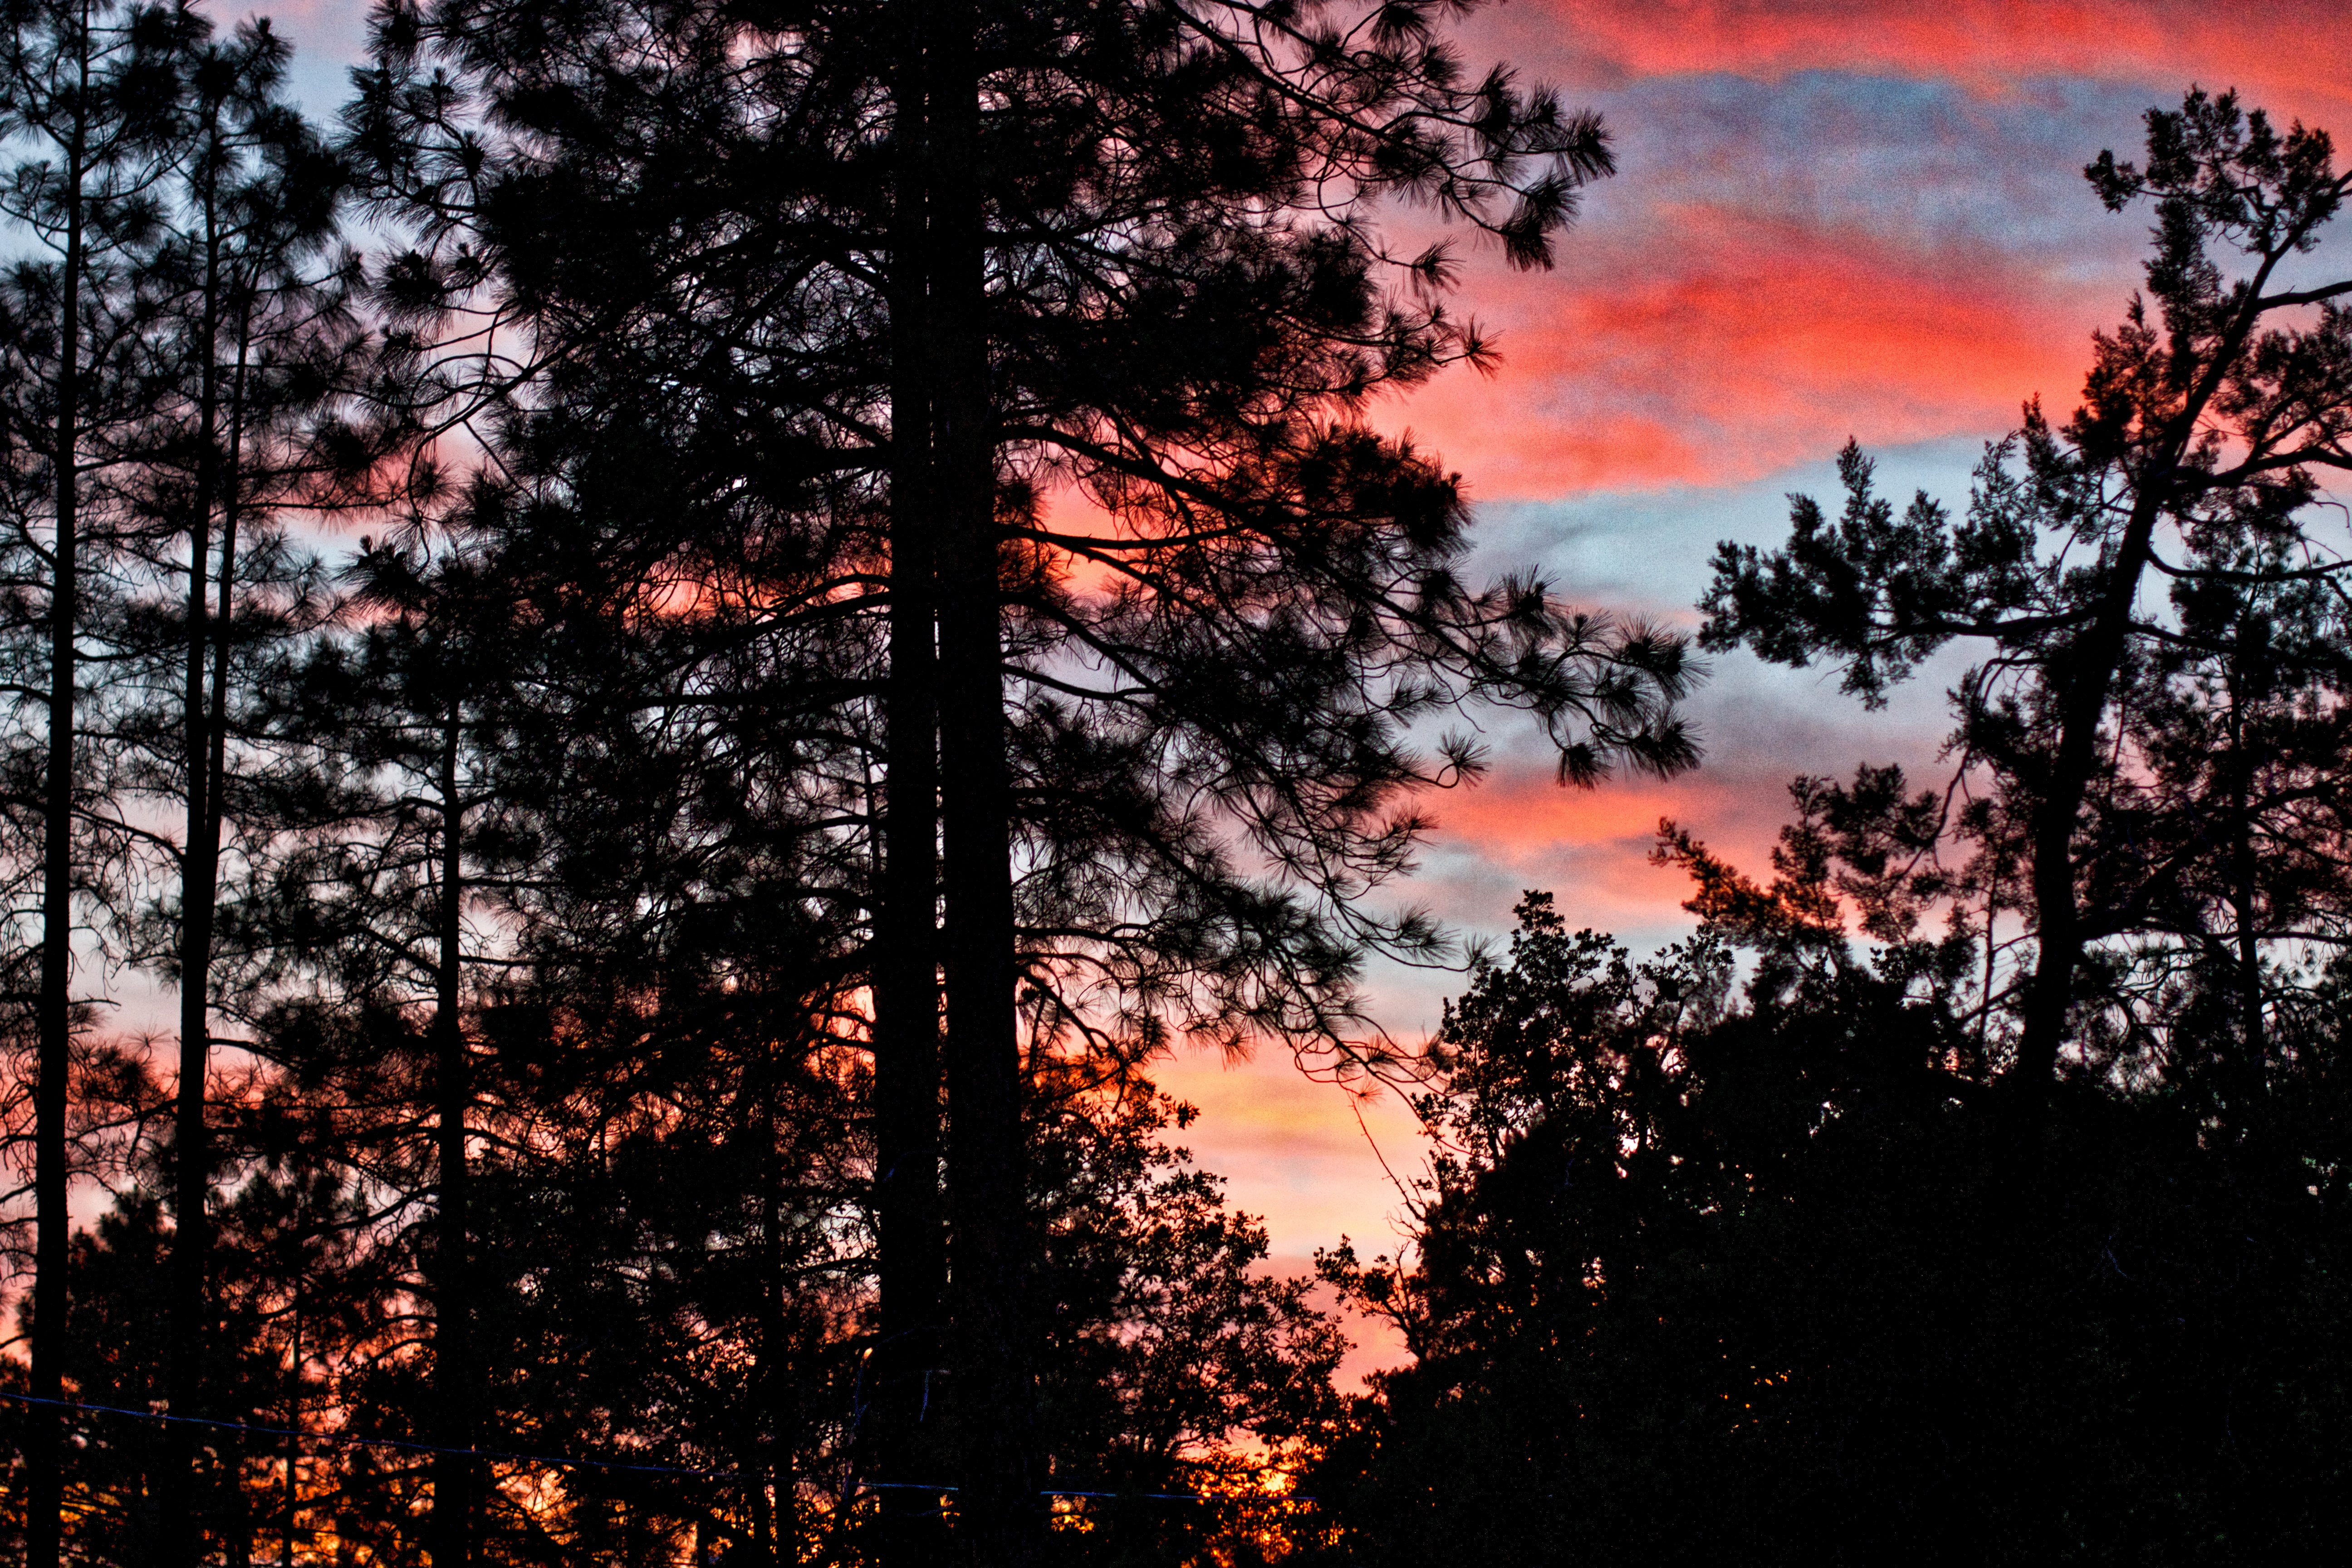
tree, forest, branch, cloud, plant, sky, sunrise, sunset, sunlight, morning, leaf, dawn, dusk, evening, autumn, hdr, woody plant